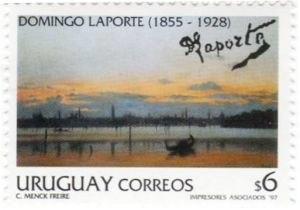
Domingo Laporte est un peintre et graveur uruguayen. Il a été le premier directeur du Museo Nacional de Artes Visuales.